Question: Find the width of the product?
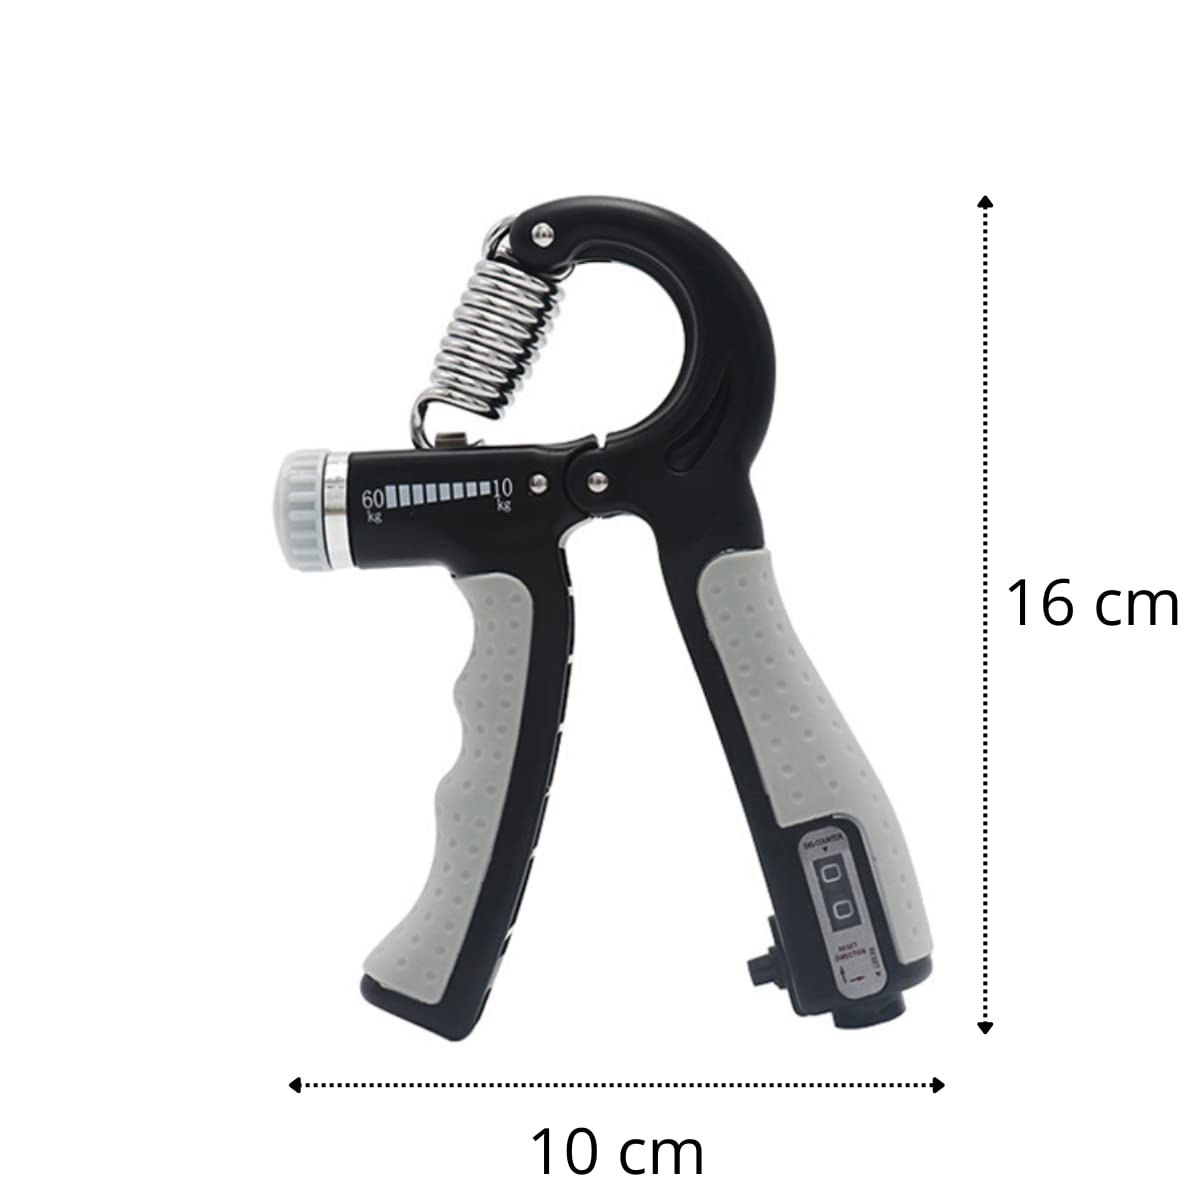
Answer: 10.0 centimetre